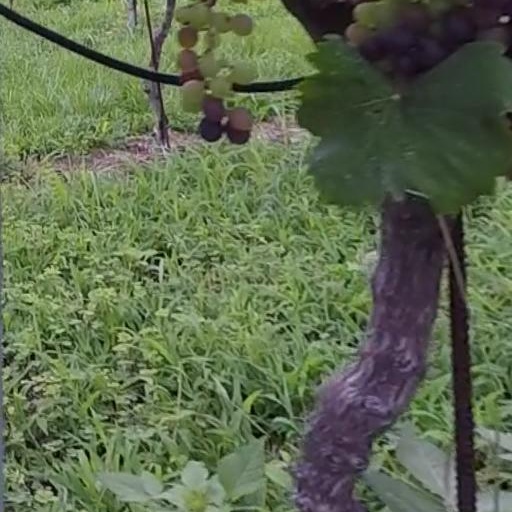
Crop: grape